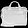
Label: Bag